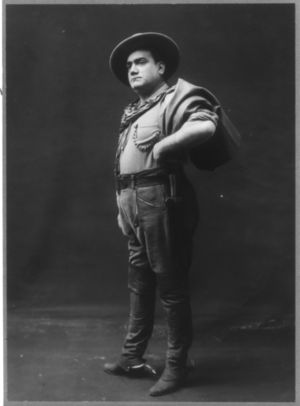
La fanciulla del West, en français La Fille du Far-West, est un opéra en trois actes de Giacomo Puccini composé sur un livret de Carlo Zangarini et Guelfo Civinini d'après le drame de David Belasco, La Fille du far-west.